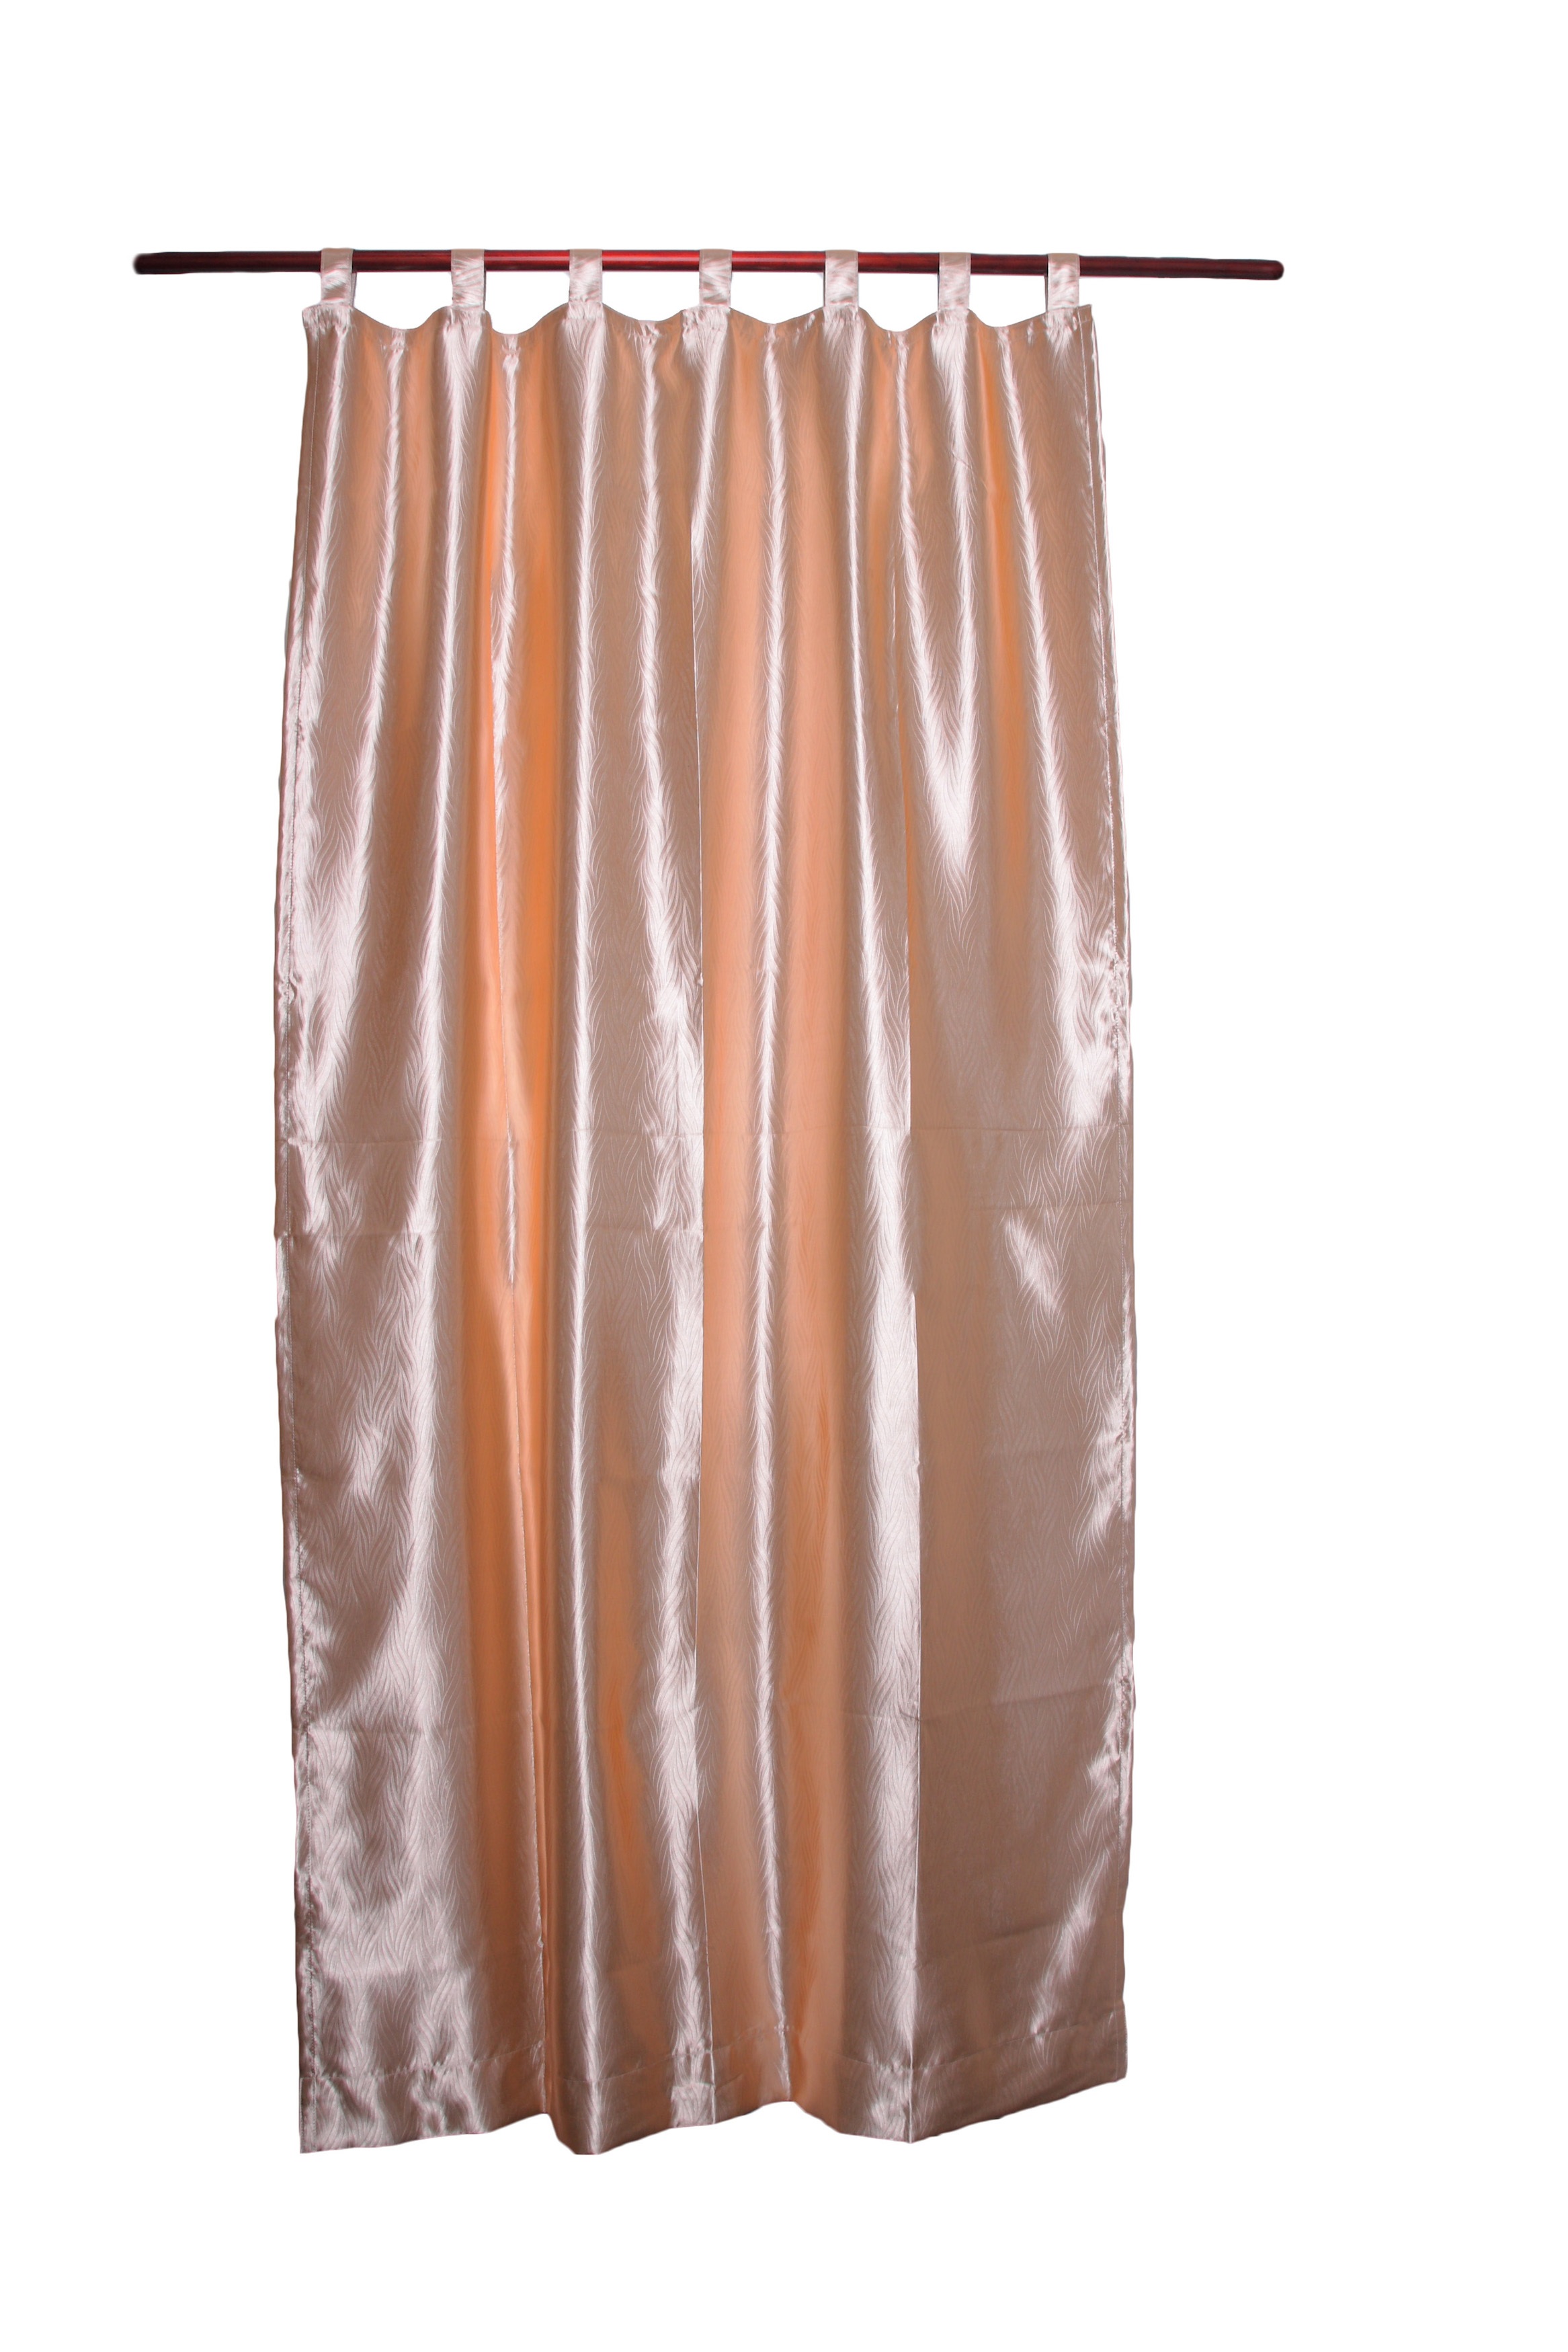
brown, curtain, clothing, outerwear, material, interior design, product, textile, gown, satin, angie curtains, singapore curtains, curtains and blinds, window treatment